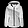
Label: Coat